1st Filipino Infantry Regiment

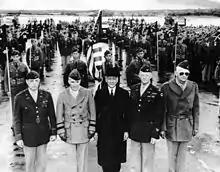
Five men in foreground, four in World War II uniform, one in the center in a suite and overcoat. Behind a color guard stands at attention, with a formation of Filipino American soldiers behind it.

In April 1944, the Regiment departed California aboard the USS "General John Pope" for Oro Bay, New Guinea. On the way to New Guinea, the Regiment spent part of June in Australia. Upon arriving at Oro Bay, it was assigned to the 31st Infantry Division, 8th Army to provide area security and continue training. Some soldiers were then assigned to the Alamo Scouts, the 5217th Reconnaissance Battalion, and to the Philippine Regional Section of Allied Intelligence Bureau. One example was Second Lieutenant Rafael Ileto, a future Vice Chief of Staff in the Philippines, who led a team in the Alamo Scouts. Due to the reassignment of these soldiers, both Filipino Infantry Regiments became smaller than authorized. In response, the 2nd Filipino Infantry Regiment was disbanded and used to bring the 1st Filipino Infantry Regiment to 125% of its standard allocated size. The remaining soldiers of the 2nd Filipino Infantry Regiment who did not join the Regiment formed the 2nd Filipino Infantry Battalion (Separate). During its time at Oro Bay, the Regiment was reinforced with Filipinos from Hawaii. These men had not been able to enlist in the Army until 1943 as the Hawaiian Sugar Planters' Association had successfully argued that their labor was needed in the sugar industry.